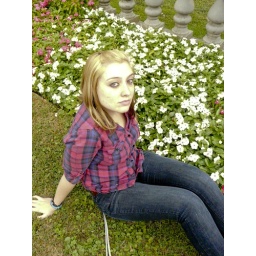
Also taken at the flower bed in front of the mansion. Used outdoor portrait mode.